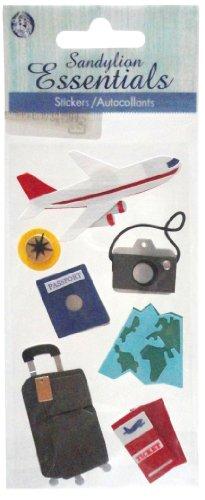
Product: Paper Craft Stickers
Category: Toys & Games | Arts & Crafts | Stickers
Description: Unique finishes.
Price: $6.19
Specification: ProductDimensions:6.8x2.9x0.2inches|ShippingWeight:0.16ounces(Viewshippingratesandpolicies)|DomesticShipping:ItemcanbeshippedwithinU.S.|InternationalShipping:ThisitemcanbeshippedtoselectcountriesoutsideoftheU.S.LearnMore|Itemmodelnumber:PSCBHMLE13|ASIN:B001QPKMUG